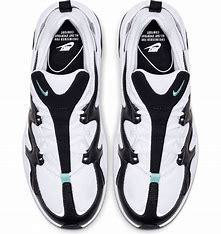
Brand: Nike
Model: Air Max Graviton